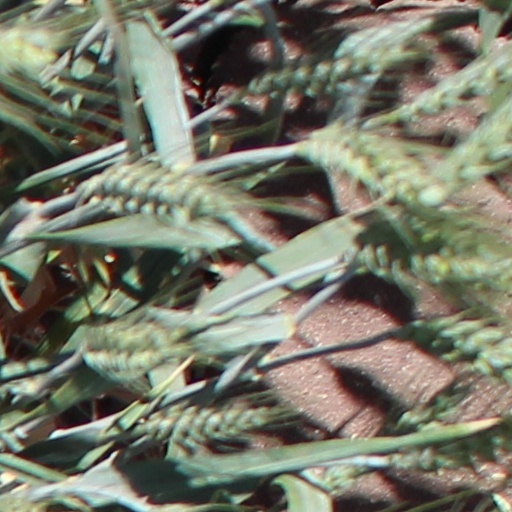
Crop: wheat